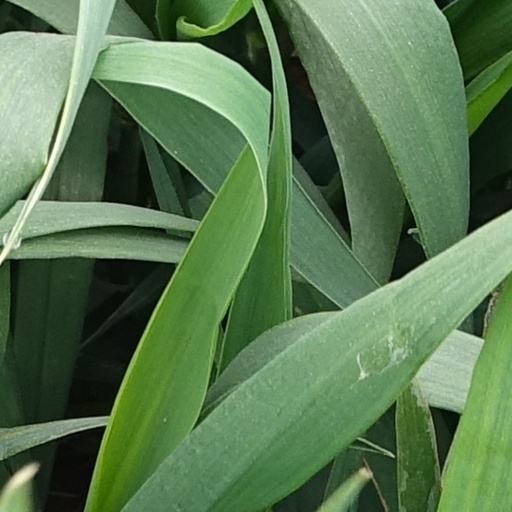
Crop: wheat